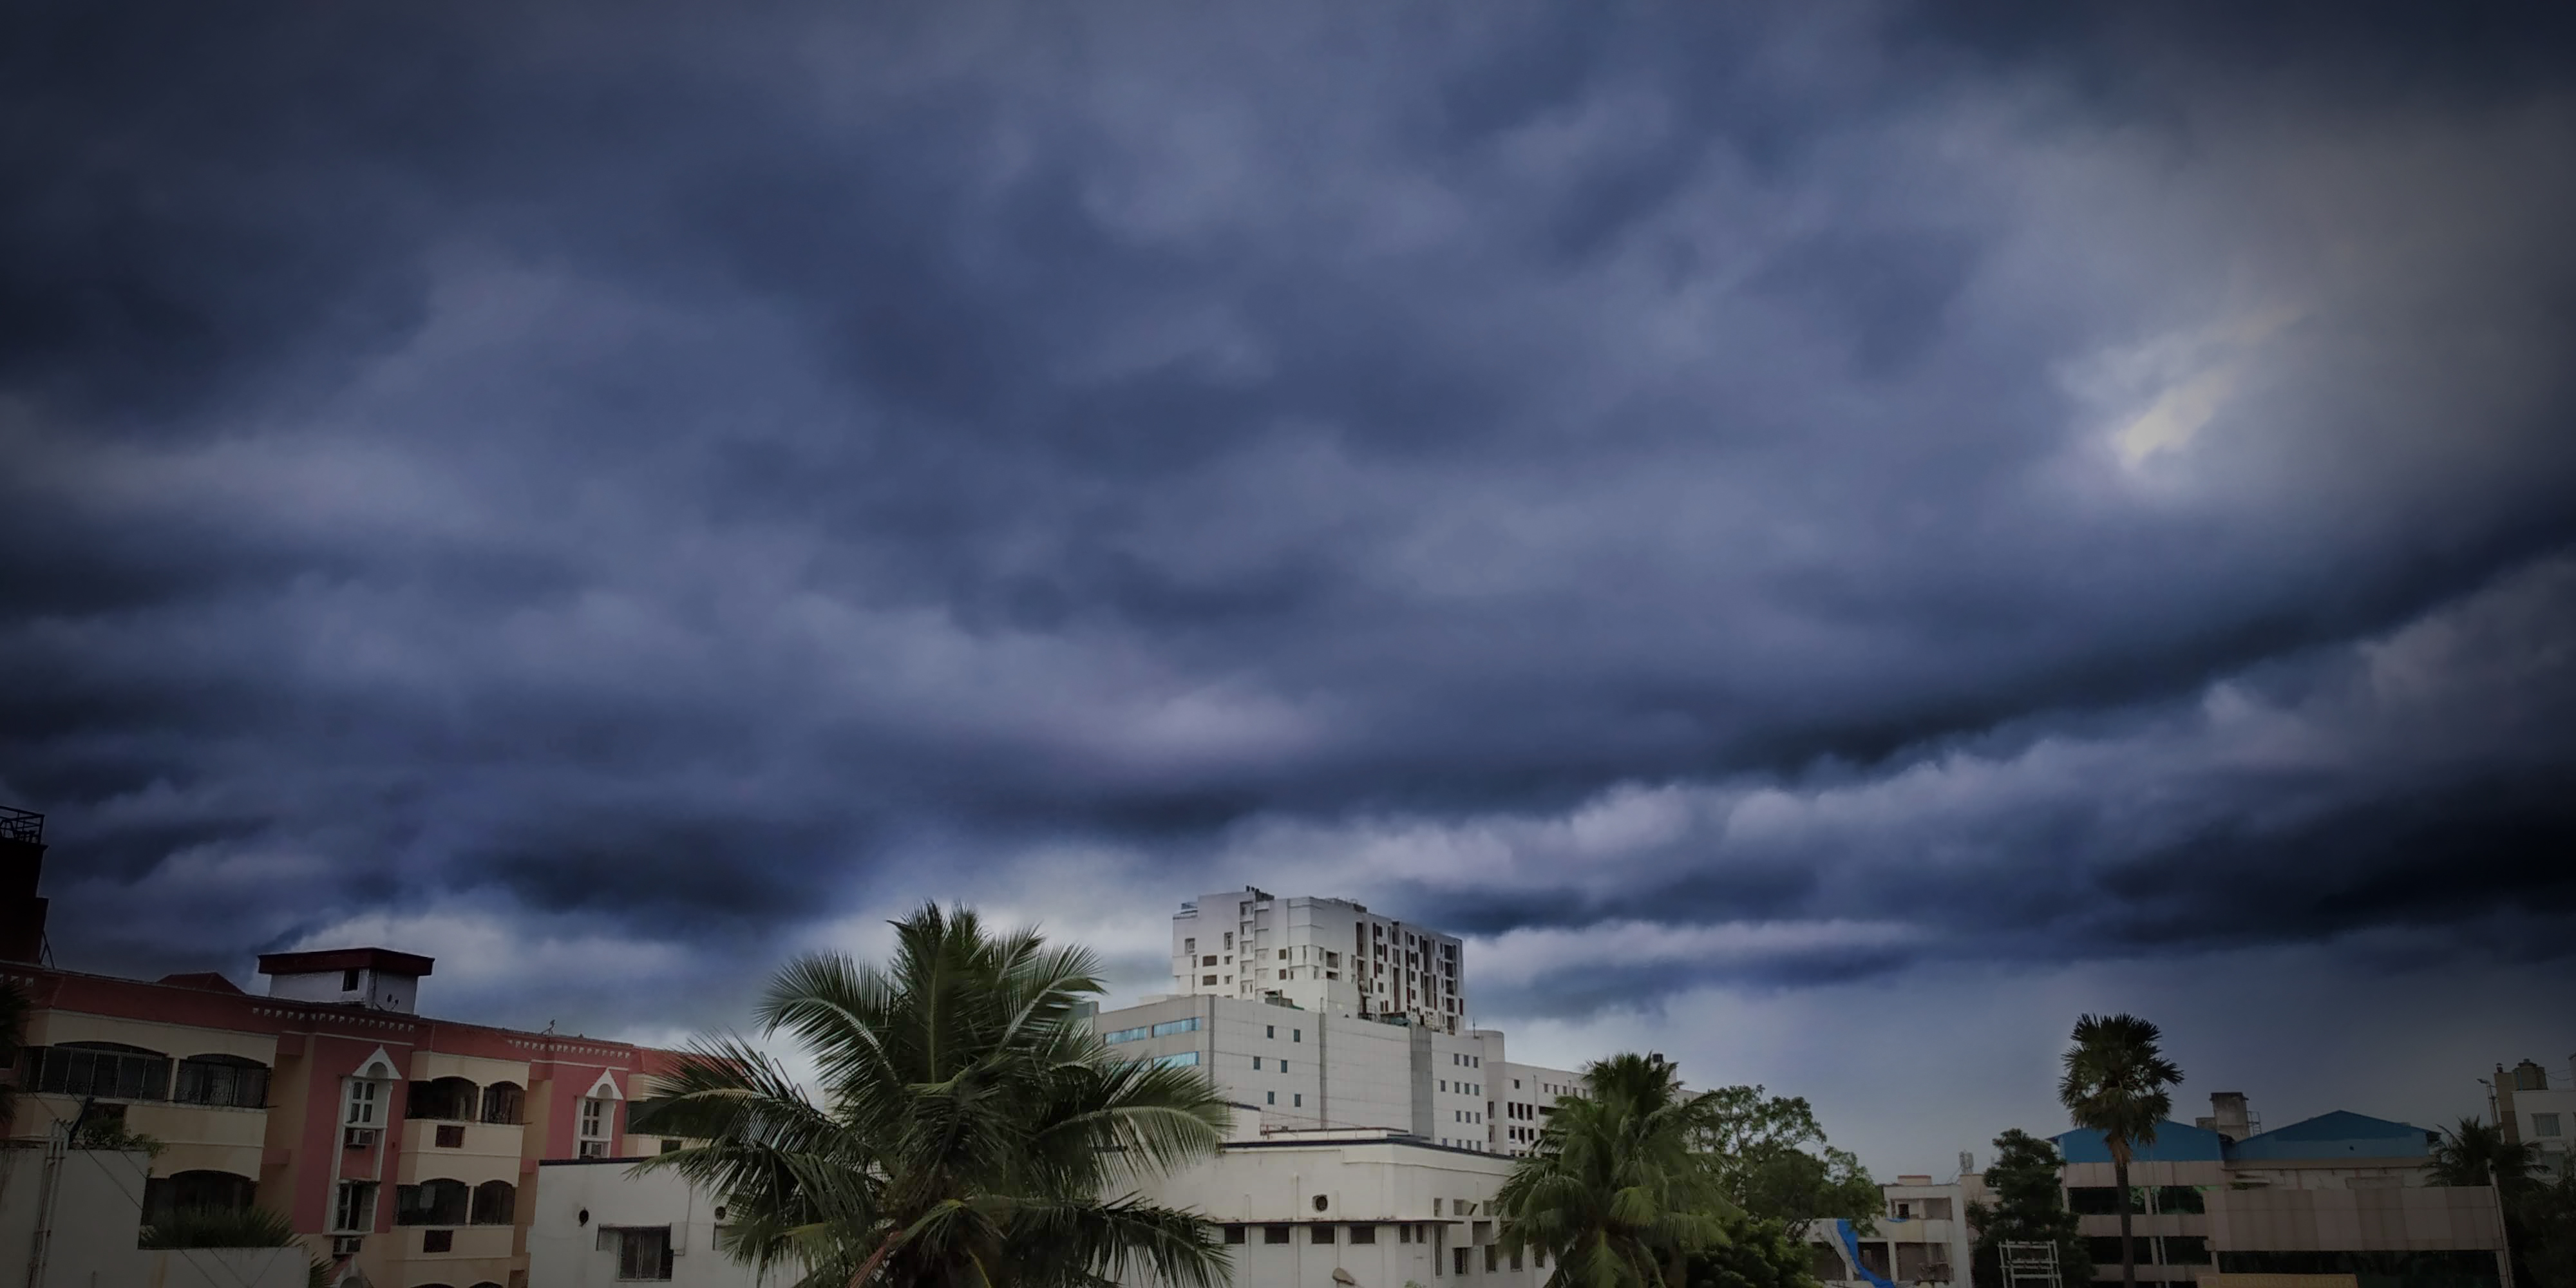
cloud, sky, rain, atmosphere, daytime, weather, cumulus, blue, thunderstorm, clouds form, cumulus clouds, meteorological, phenomenon, bunch, steel blue, earth, urban area, meteorological phenomenon, evening, city, residential area, night, metropolis, storm, building, dusk, tree, skyline, darkness